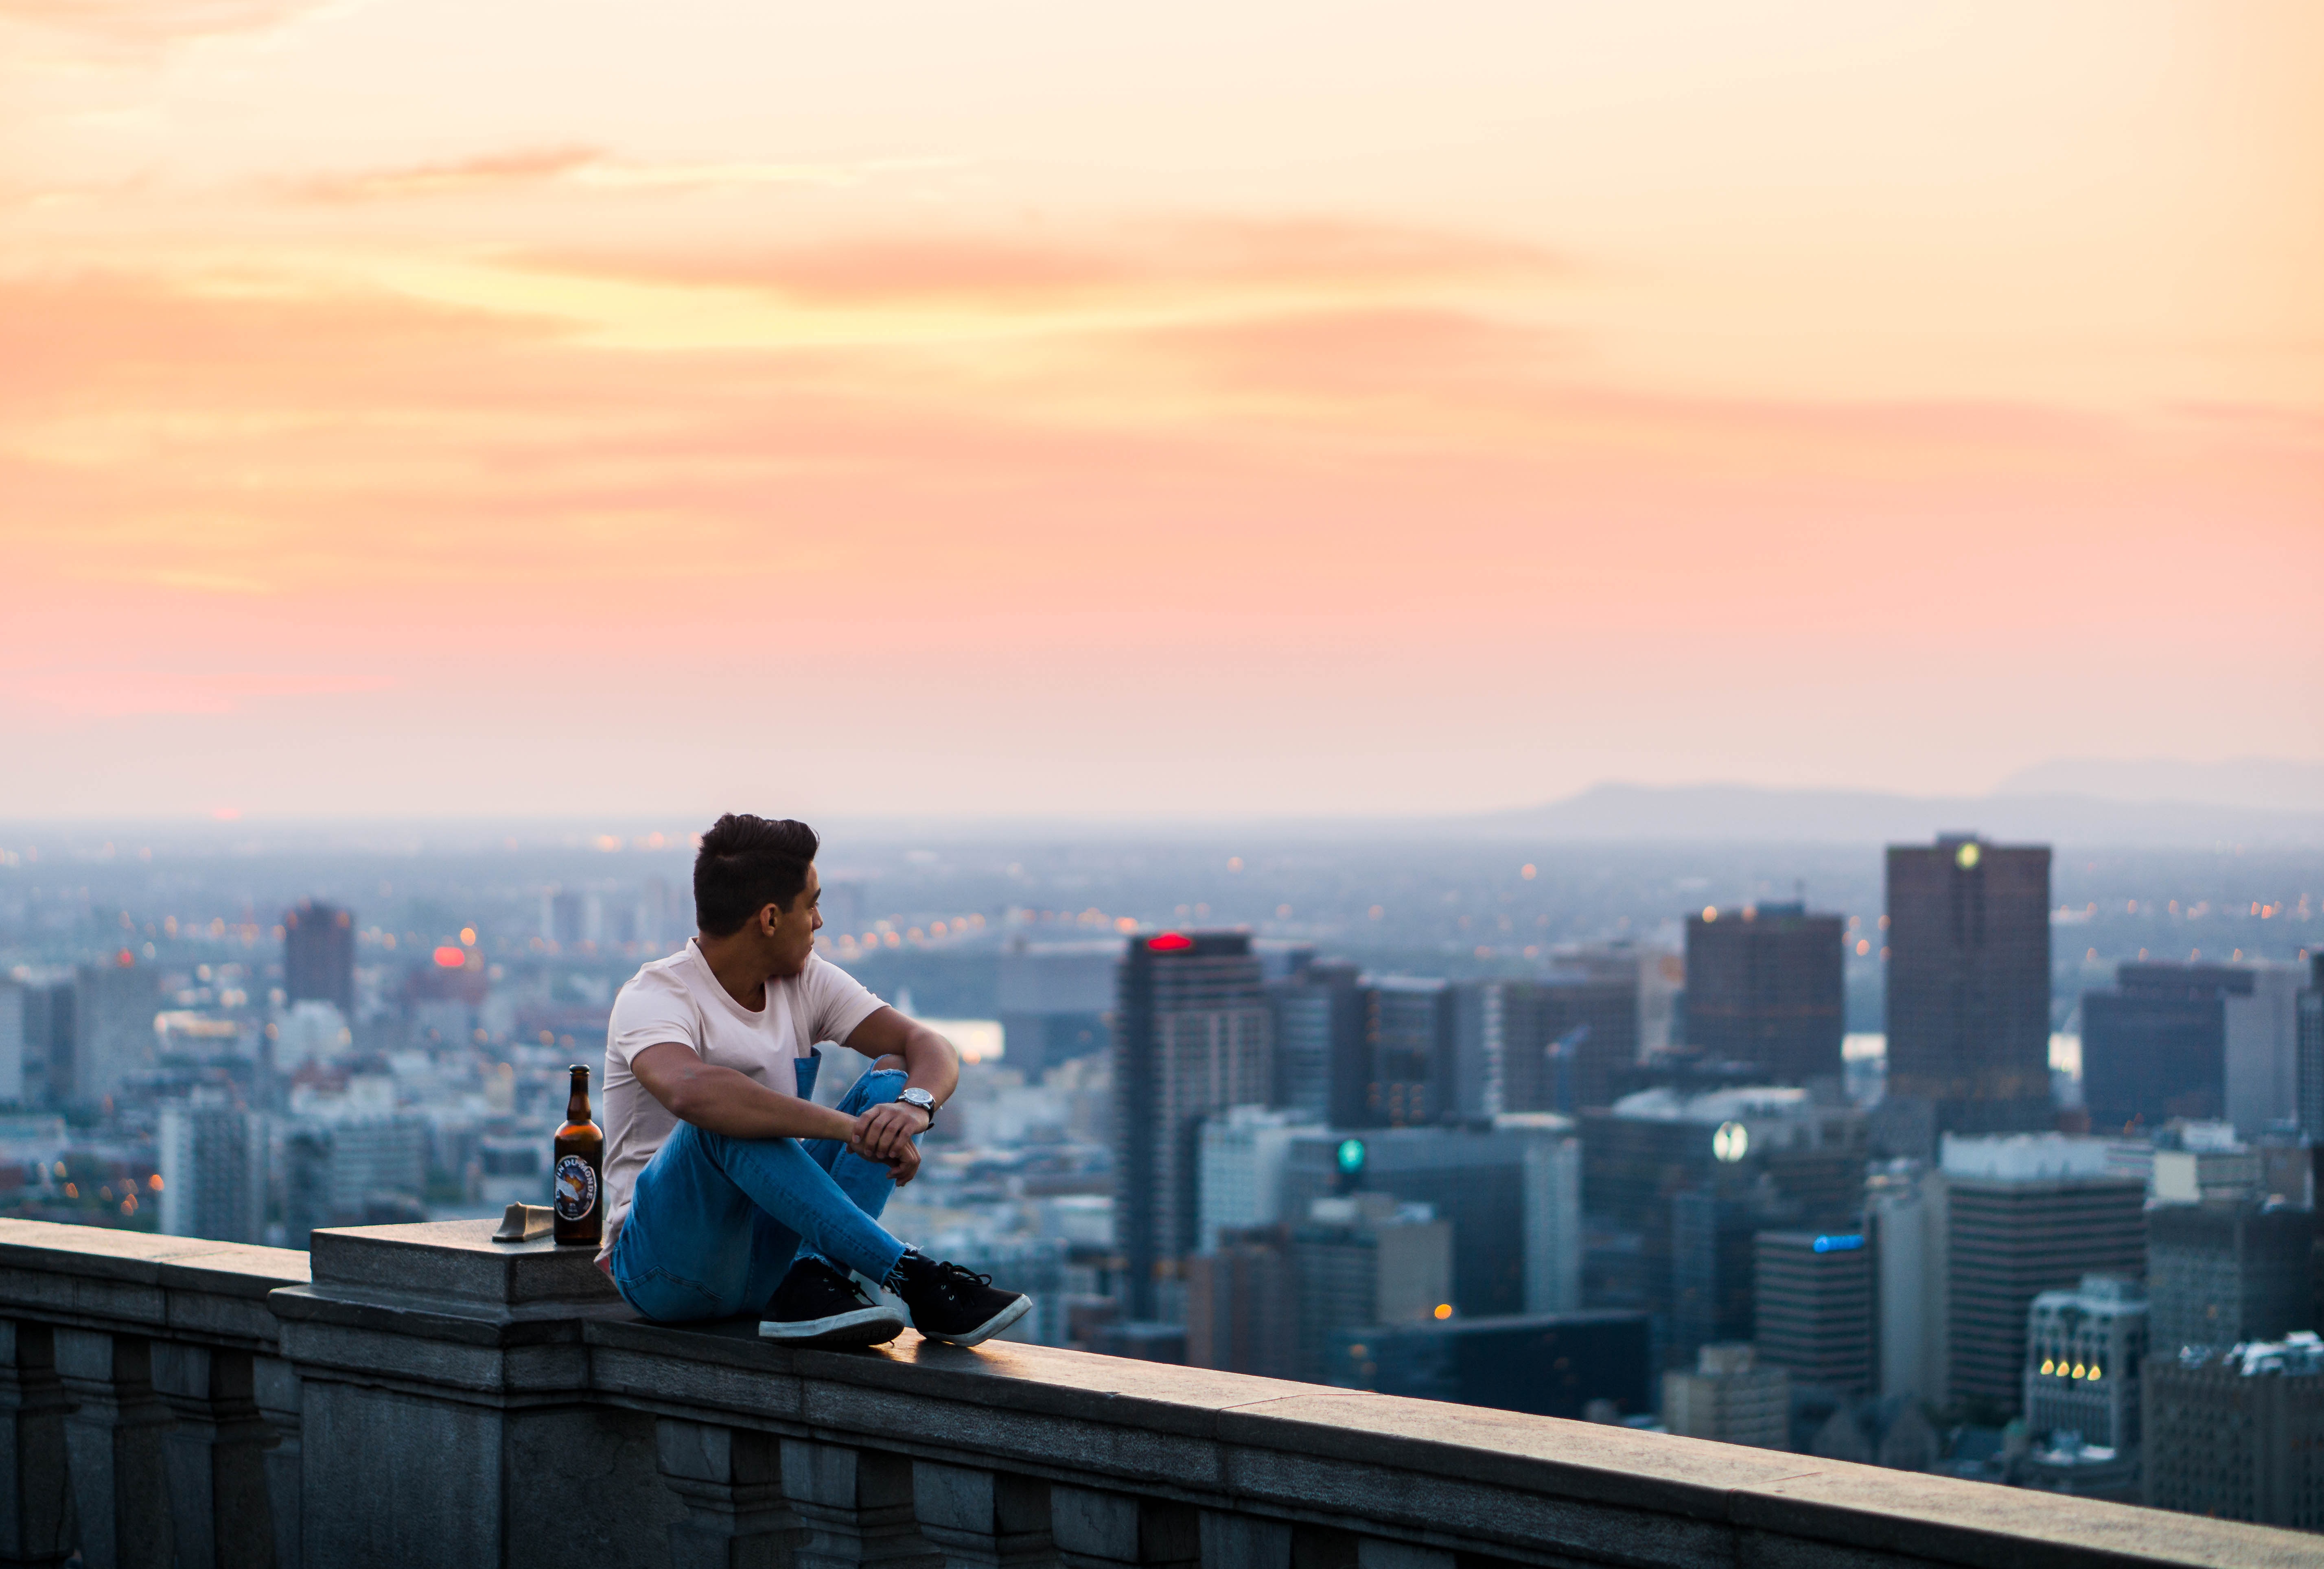
horizon, cloud, sky, girl, sunrise, sunset, skyline, photography, sunlight, morning, building, city, skyscraper, cityscape, downtown, vacation, travel, recreation, dusk, daytime, evening, tourism, leisure, fun, metropolis, urban area, metropolitan area